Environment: real
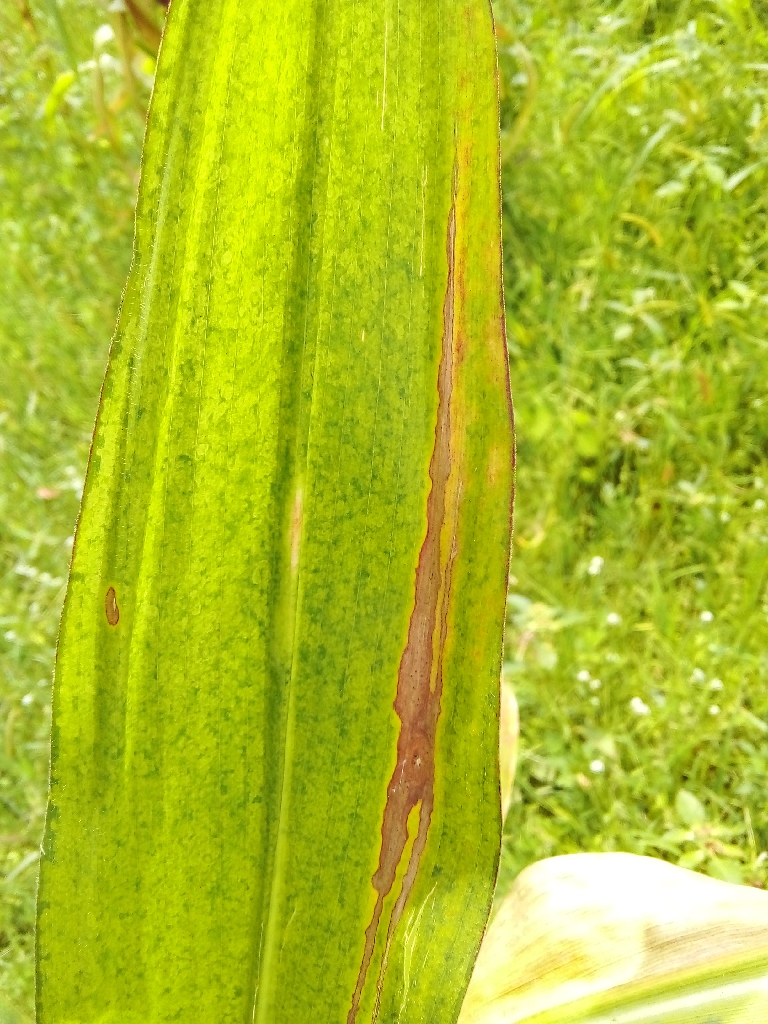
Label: northern_corn_leaf_blight